Schmitt family

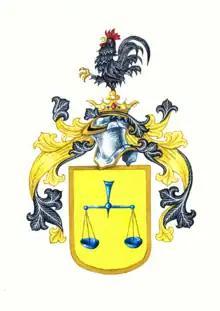
Coat of arms granted to Ritter Josef von Schmitt and Ritter by Luitpold, Prince Regent of Bavaria

The Schmitt family or von Schmitt is a Bavarian noble family with Franconian origin. Introduced to nobility as "Ritter" von Schmitt by Luitpold, Prince Regent of Bavaria and Otto, King of Bavaria, the family has been prominent in business, law and politics. Members have included the 14th President of Upper Franconia, the President of the , and the Senate President of the Reichsgericht.